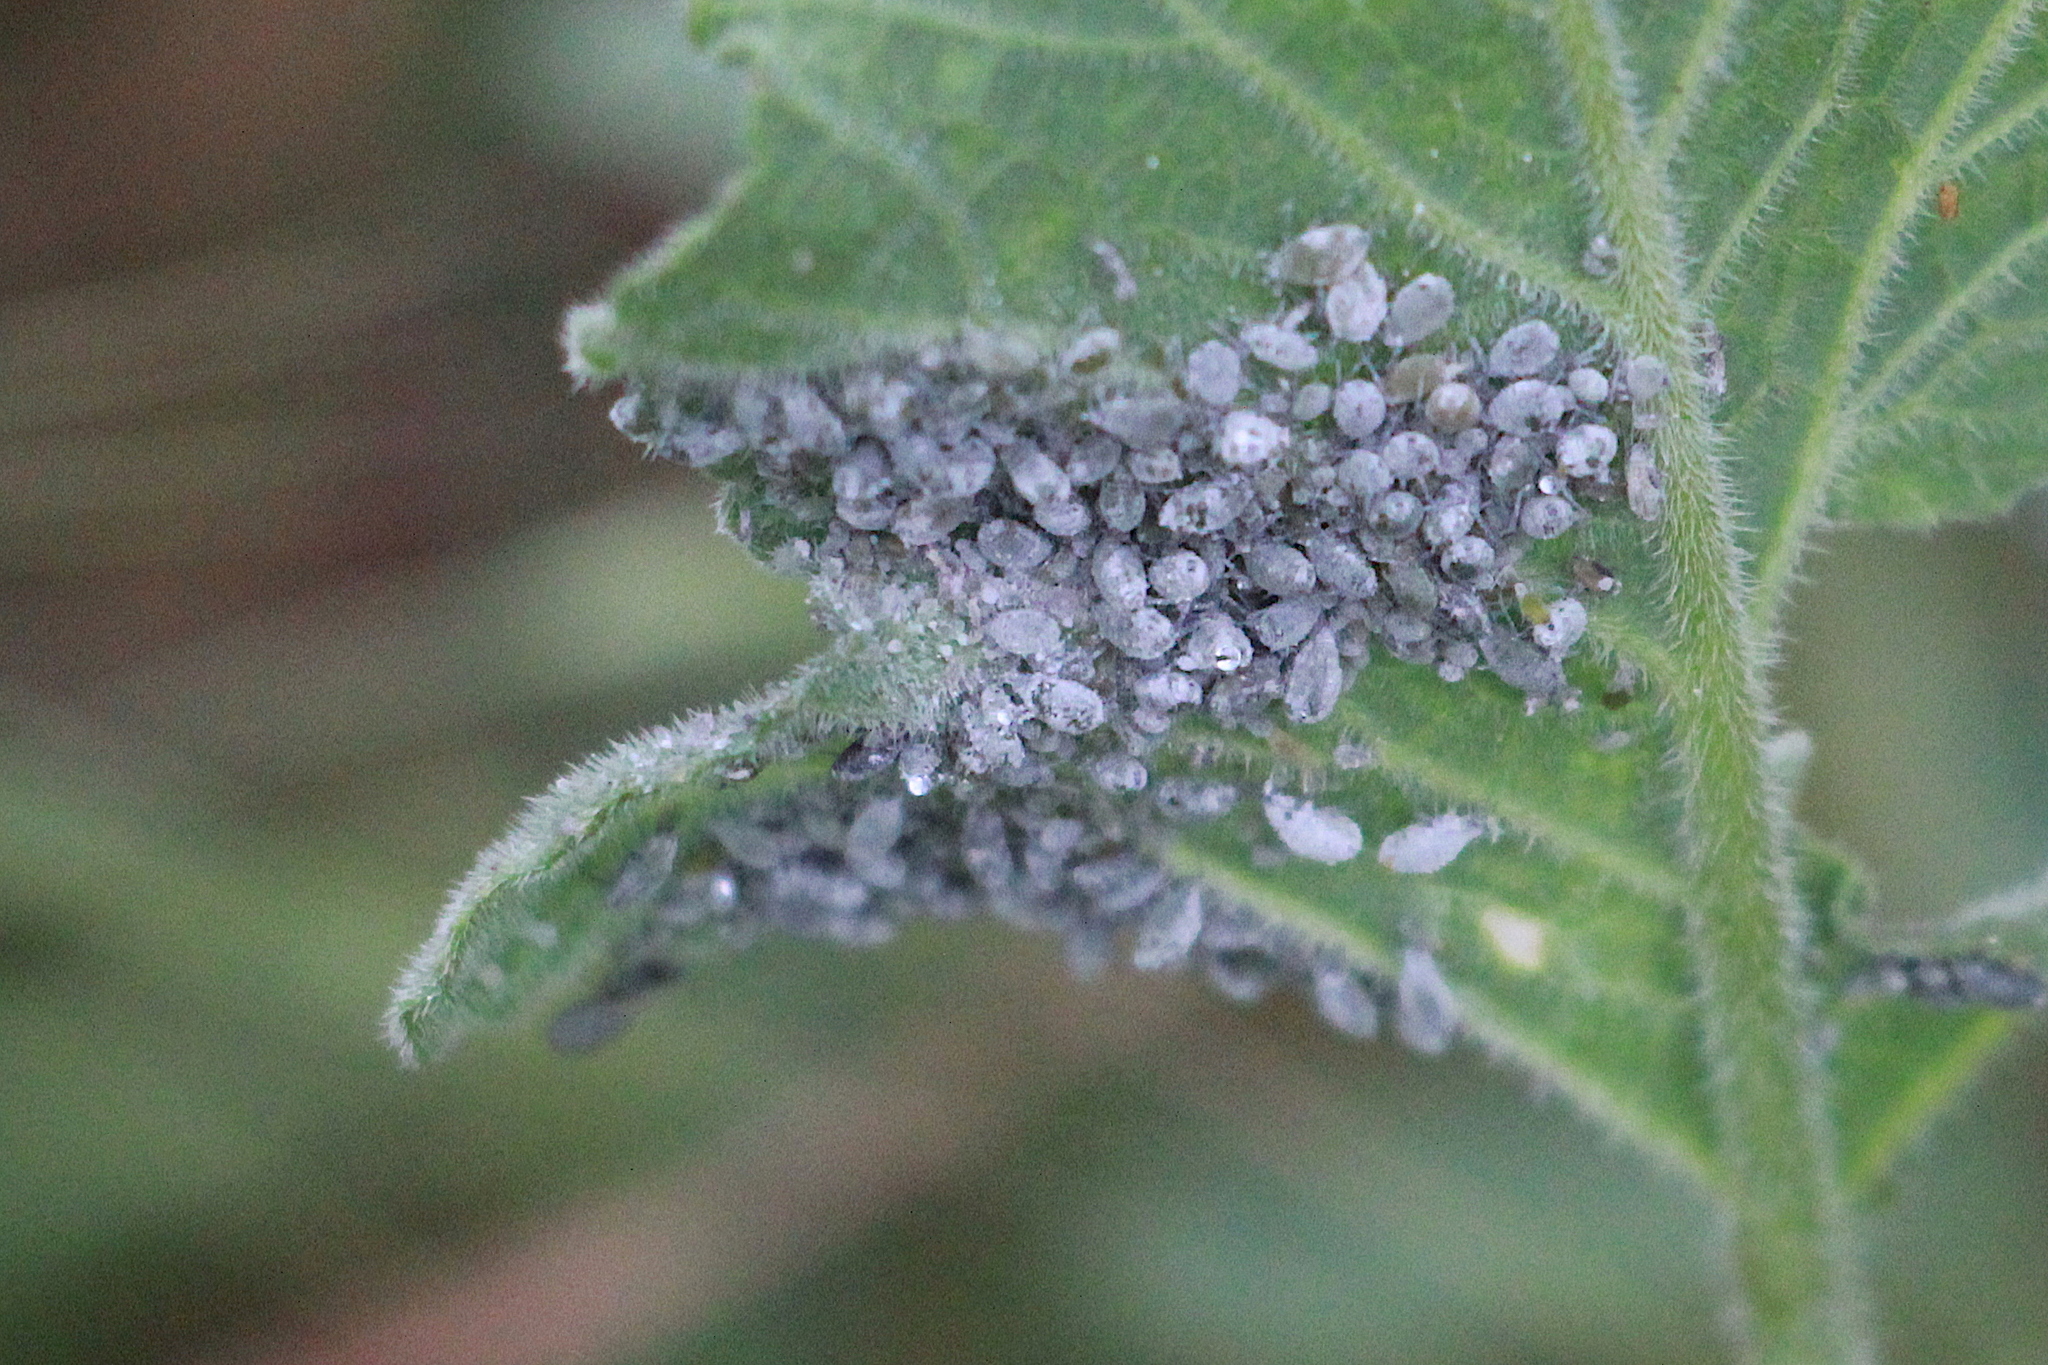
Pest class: cabbage_aphid